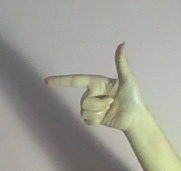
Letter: yaa